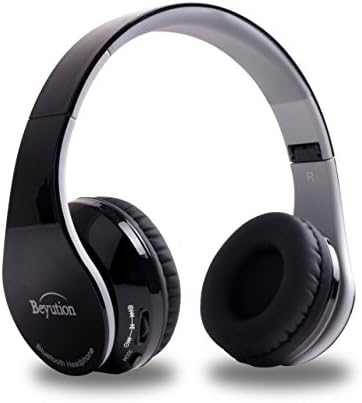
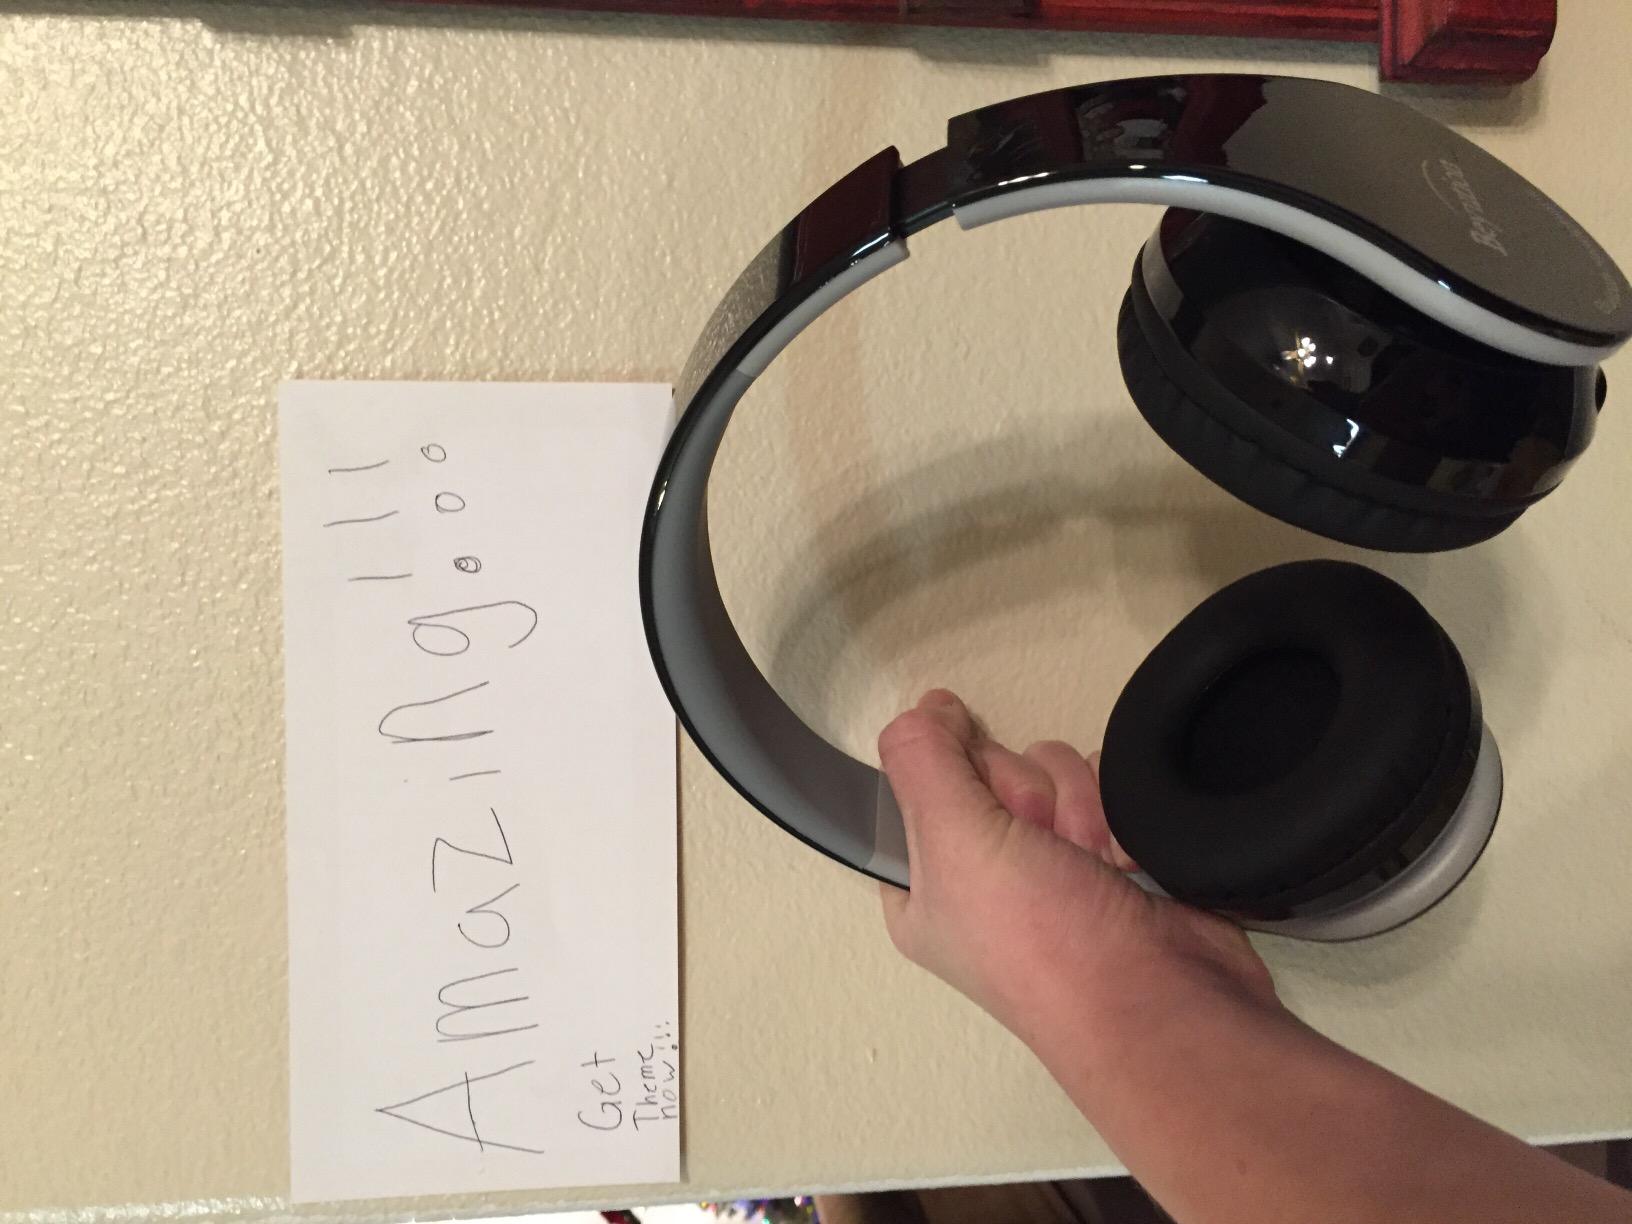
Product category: headphones
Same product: yes